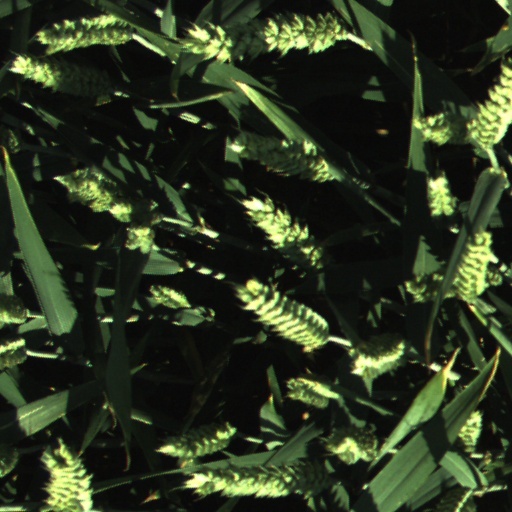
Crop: wheat